USS Iowa turret explosion

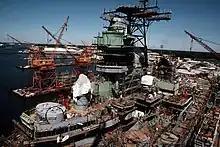
"Iowa" undergoing modernization in 1983

On 19 April 1989, an explosion occurred within the Number Two 16-inch gun turret of the United States Navy battleship during a fleet exercise in the Caribbean Sea near Puerto Rico. The explosion in the center gun room killed 47 of the turret's crewmen and severely damaged the gun turret itself. Two major investigations were undertaken into the cause of the explosion, one by the U.S. Navy and then one by the Government Accountability Office (GAO) and Sandia National Laboratories. The investigations produced conflicting conclusions.